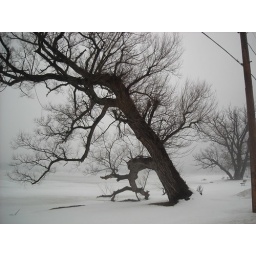
This tree has grown over into the lake and for now is frozen in the ice.